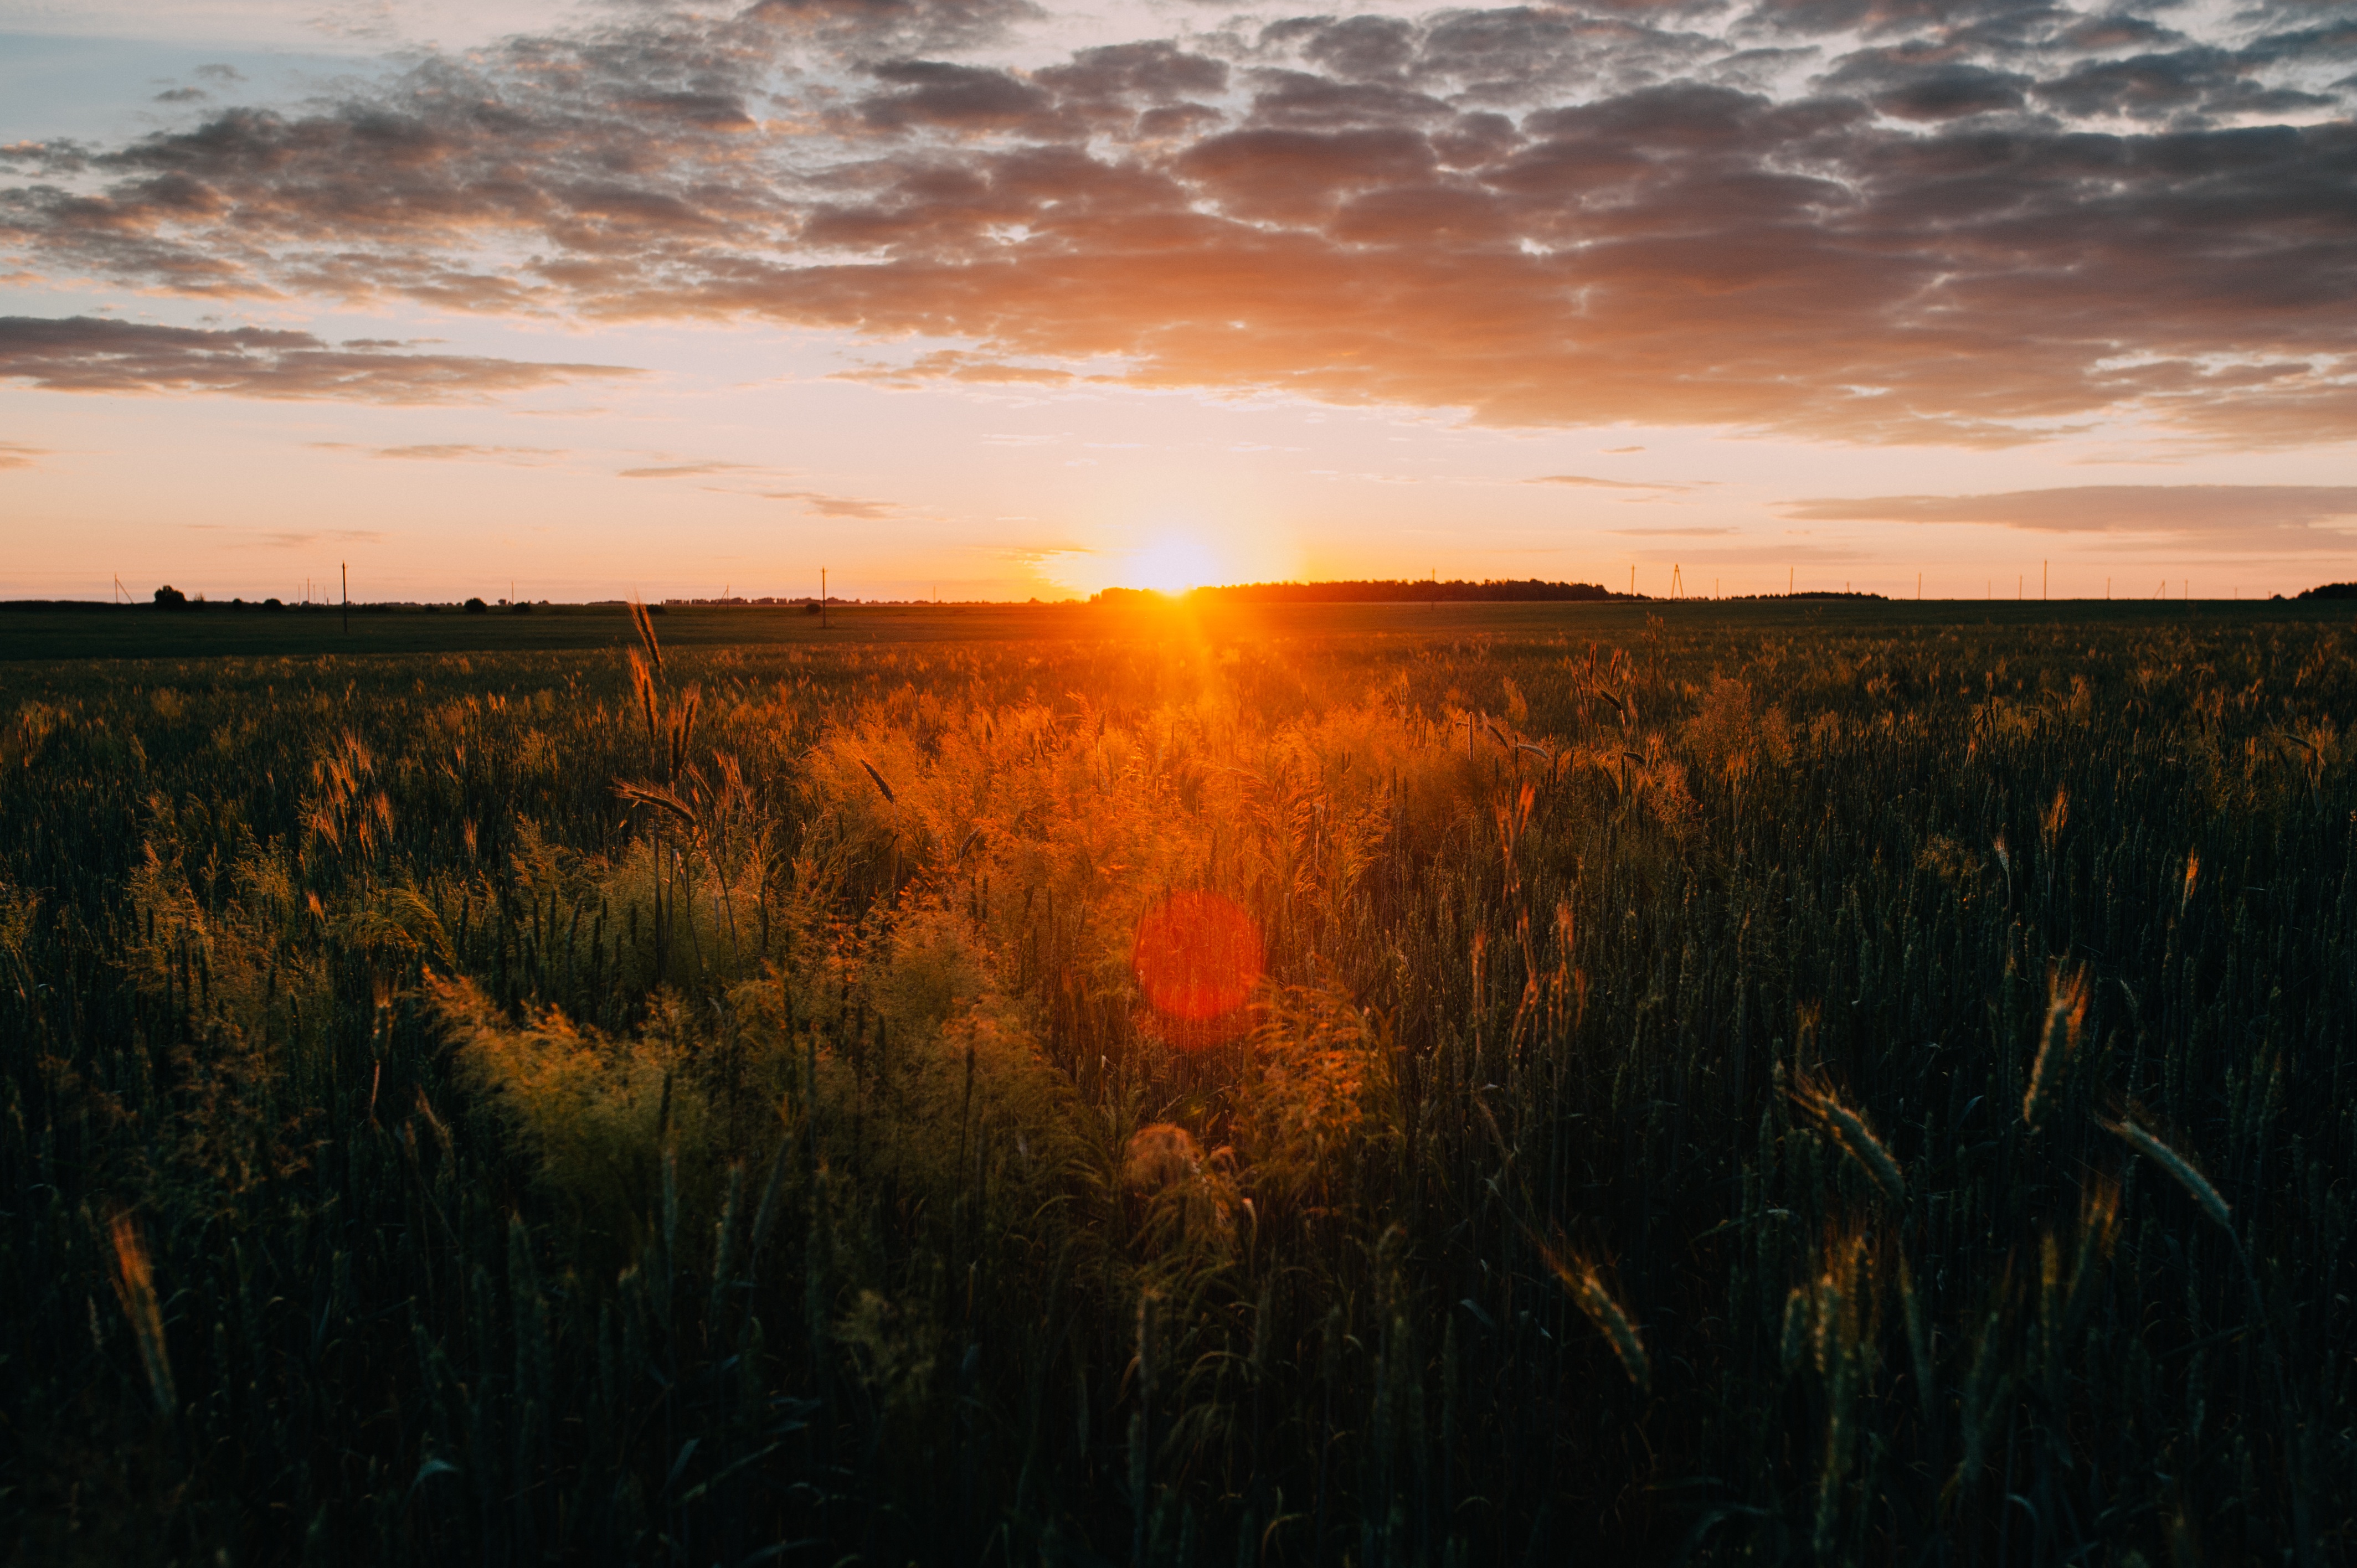
landscape, nature, grass, horizon, cloud, sky, sun, sunrise, sunset, field, prairie, sunlight, morning, dawn, dusk, evening, reflection, plain, atmospheric phenomenon, grass family